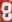
Number: 8